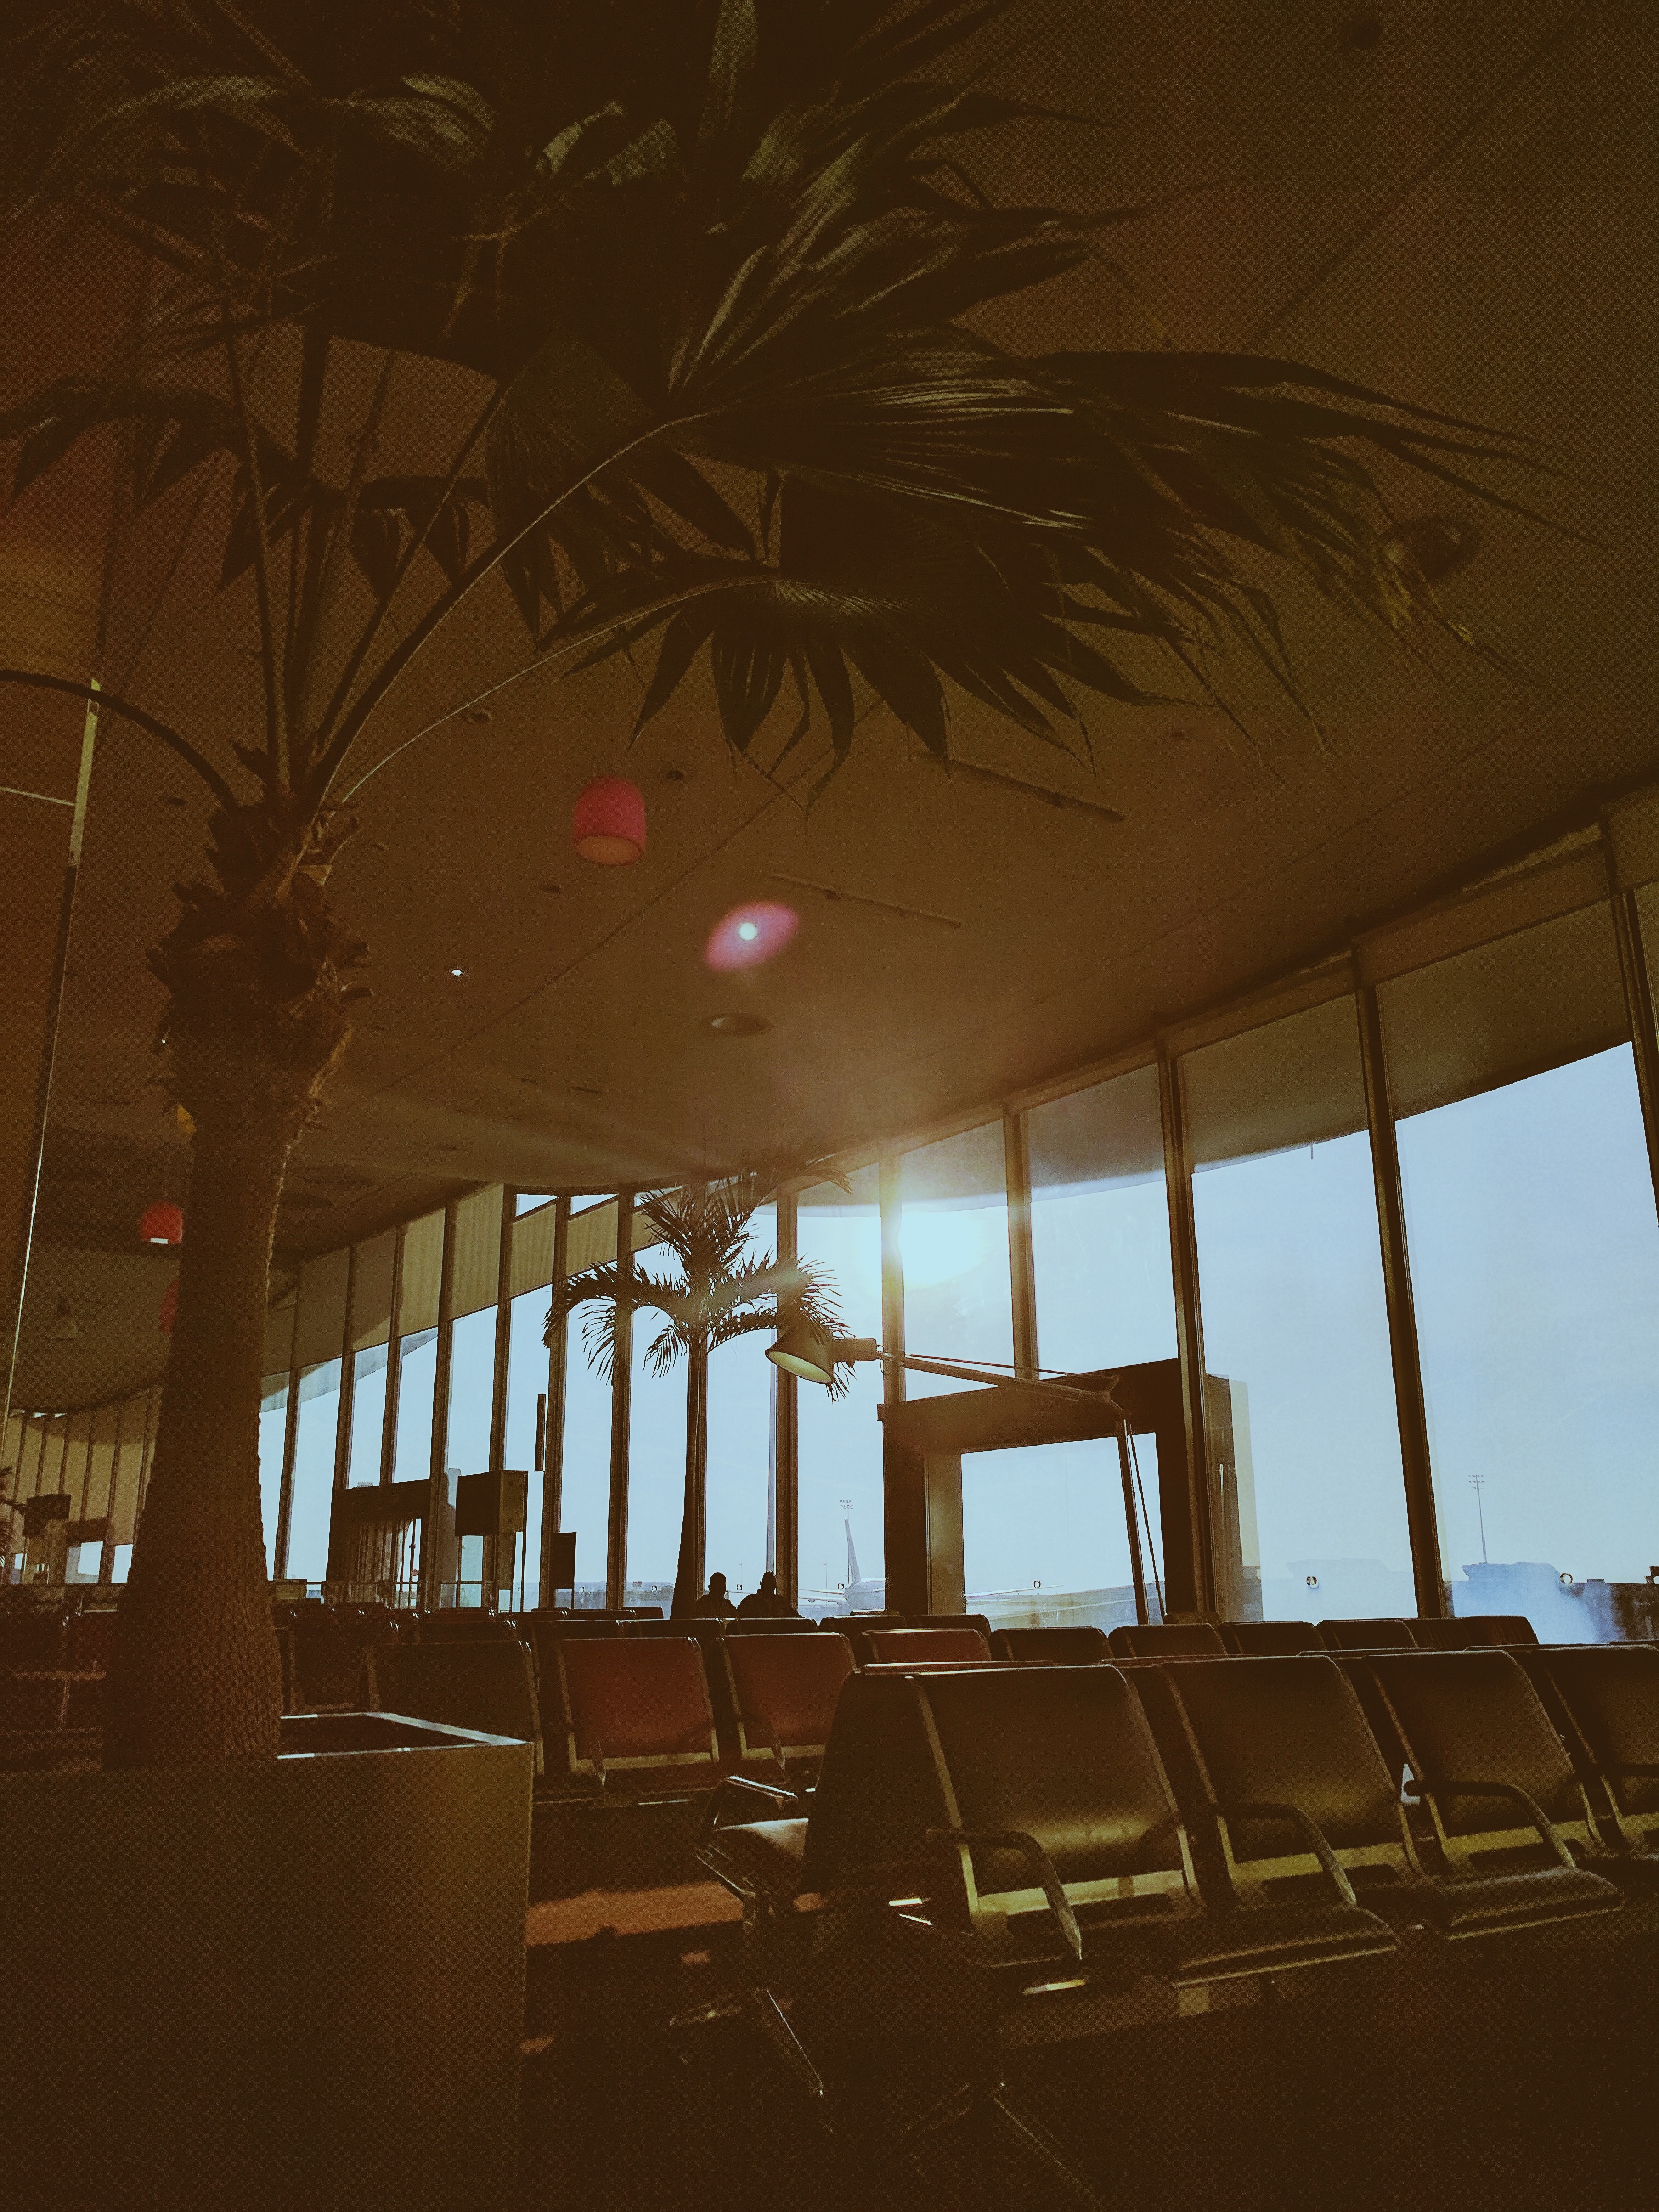
light, night, sunlight, morning, evening, ceiling, reflection, lighting, shape, atmosphere of earth